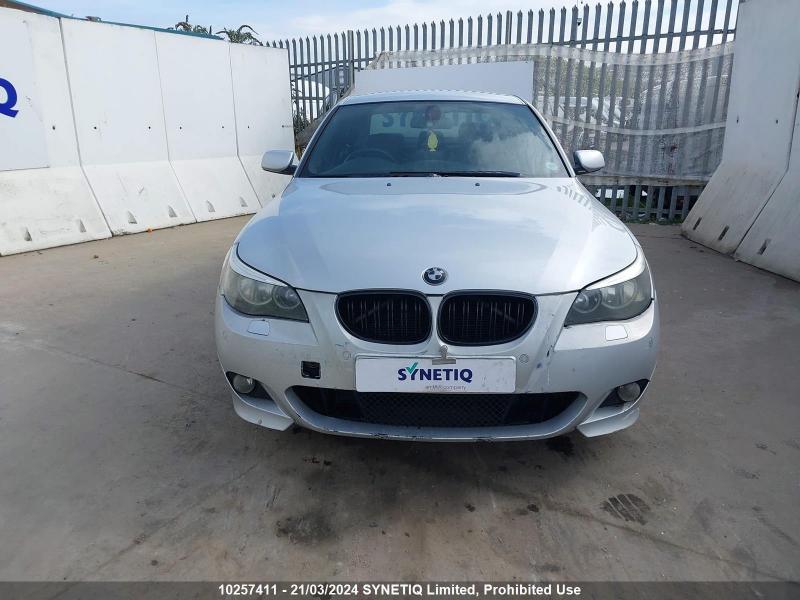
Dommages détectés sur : pare-choc avant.
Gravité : mineur